2015 Copa América

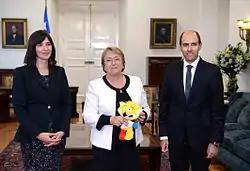
Chilean president Michelle Bachelet with "Zincha", the 2015 Copa América mascot.

On 2 April 2014, the official logo was unveiled, along with the slogan "El Corazón del Fútbol" ("The Heart of Football").